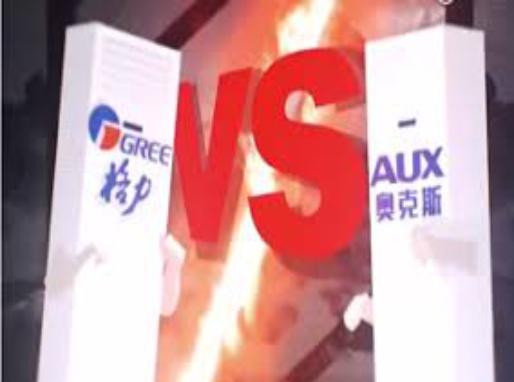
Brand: auxx-2
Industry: Electronic